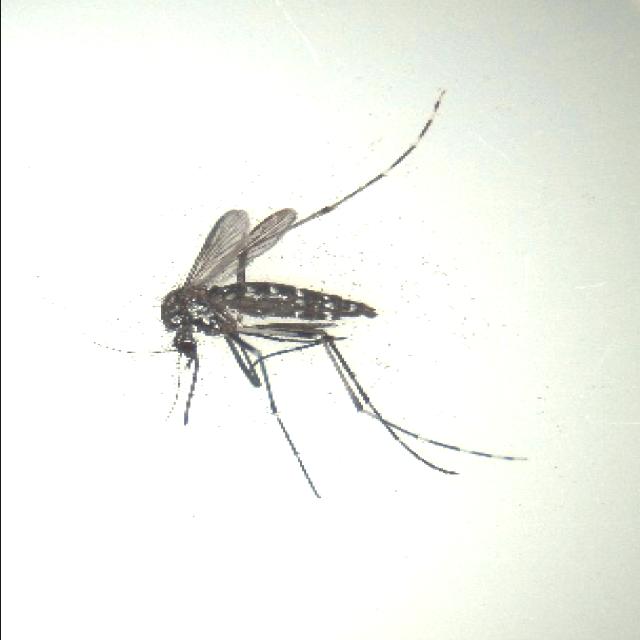
Species: aedes_albopictus